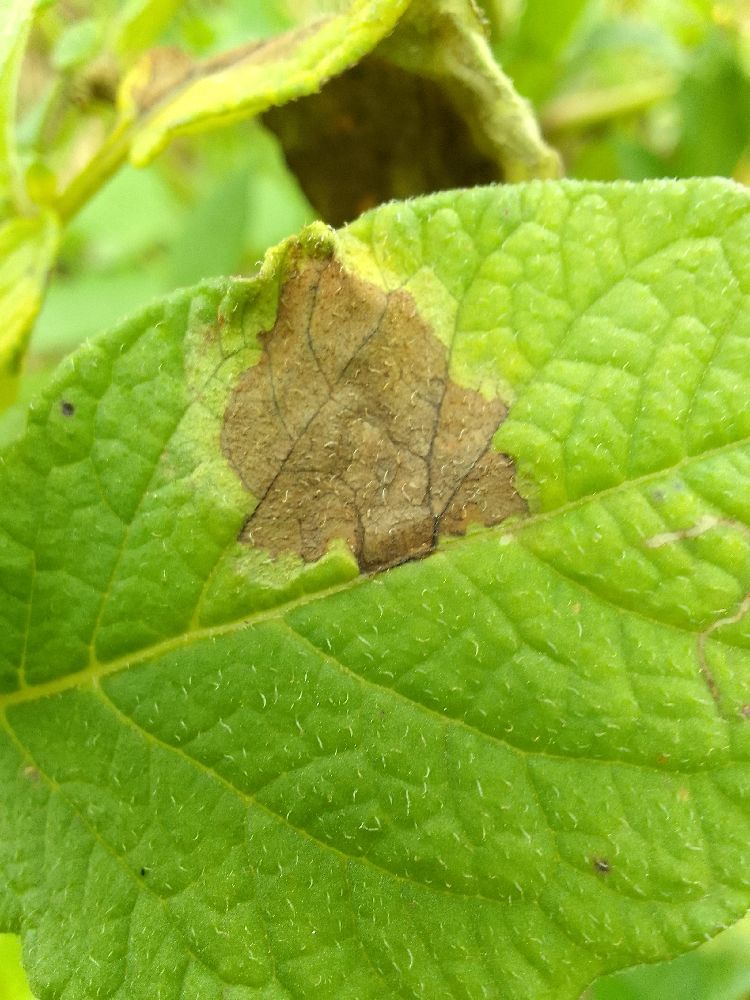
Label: Late blight